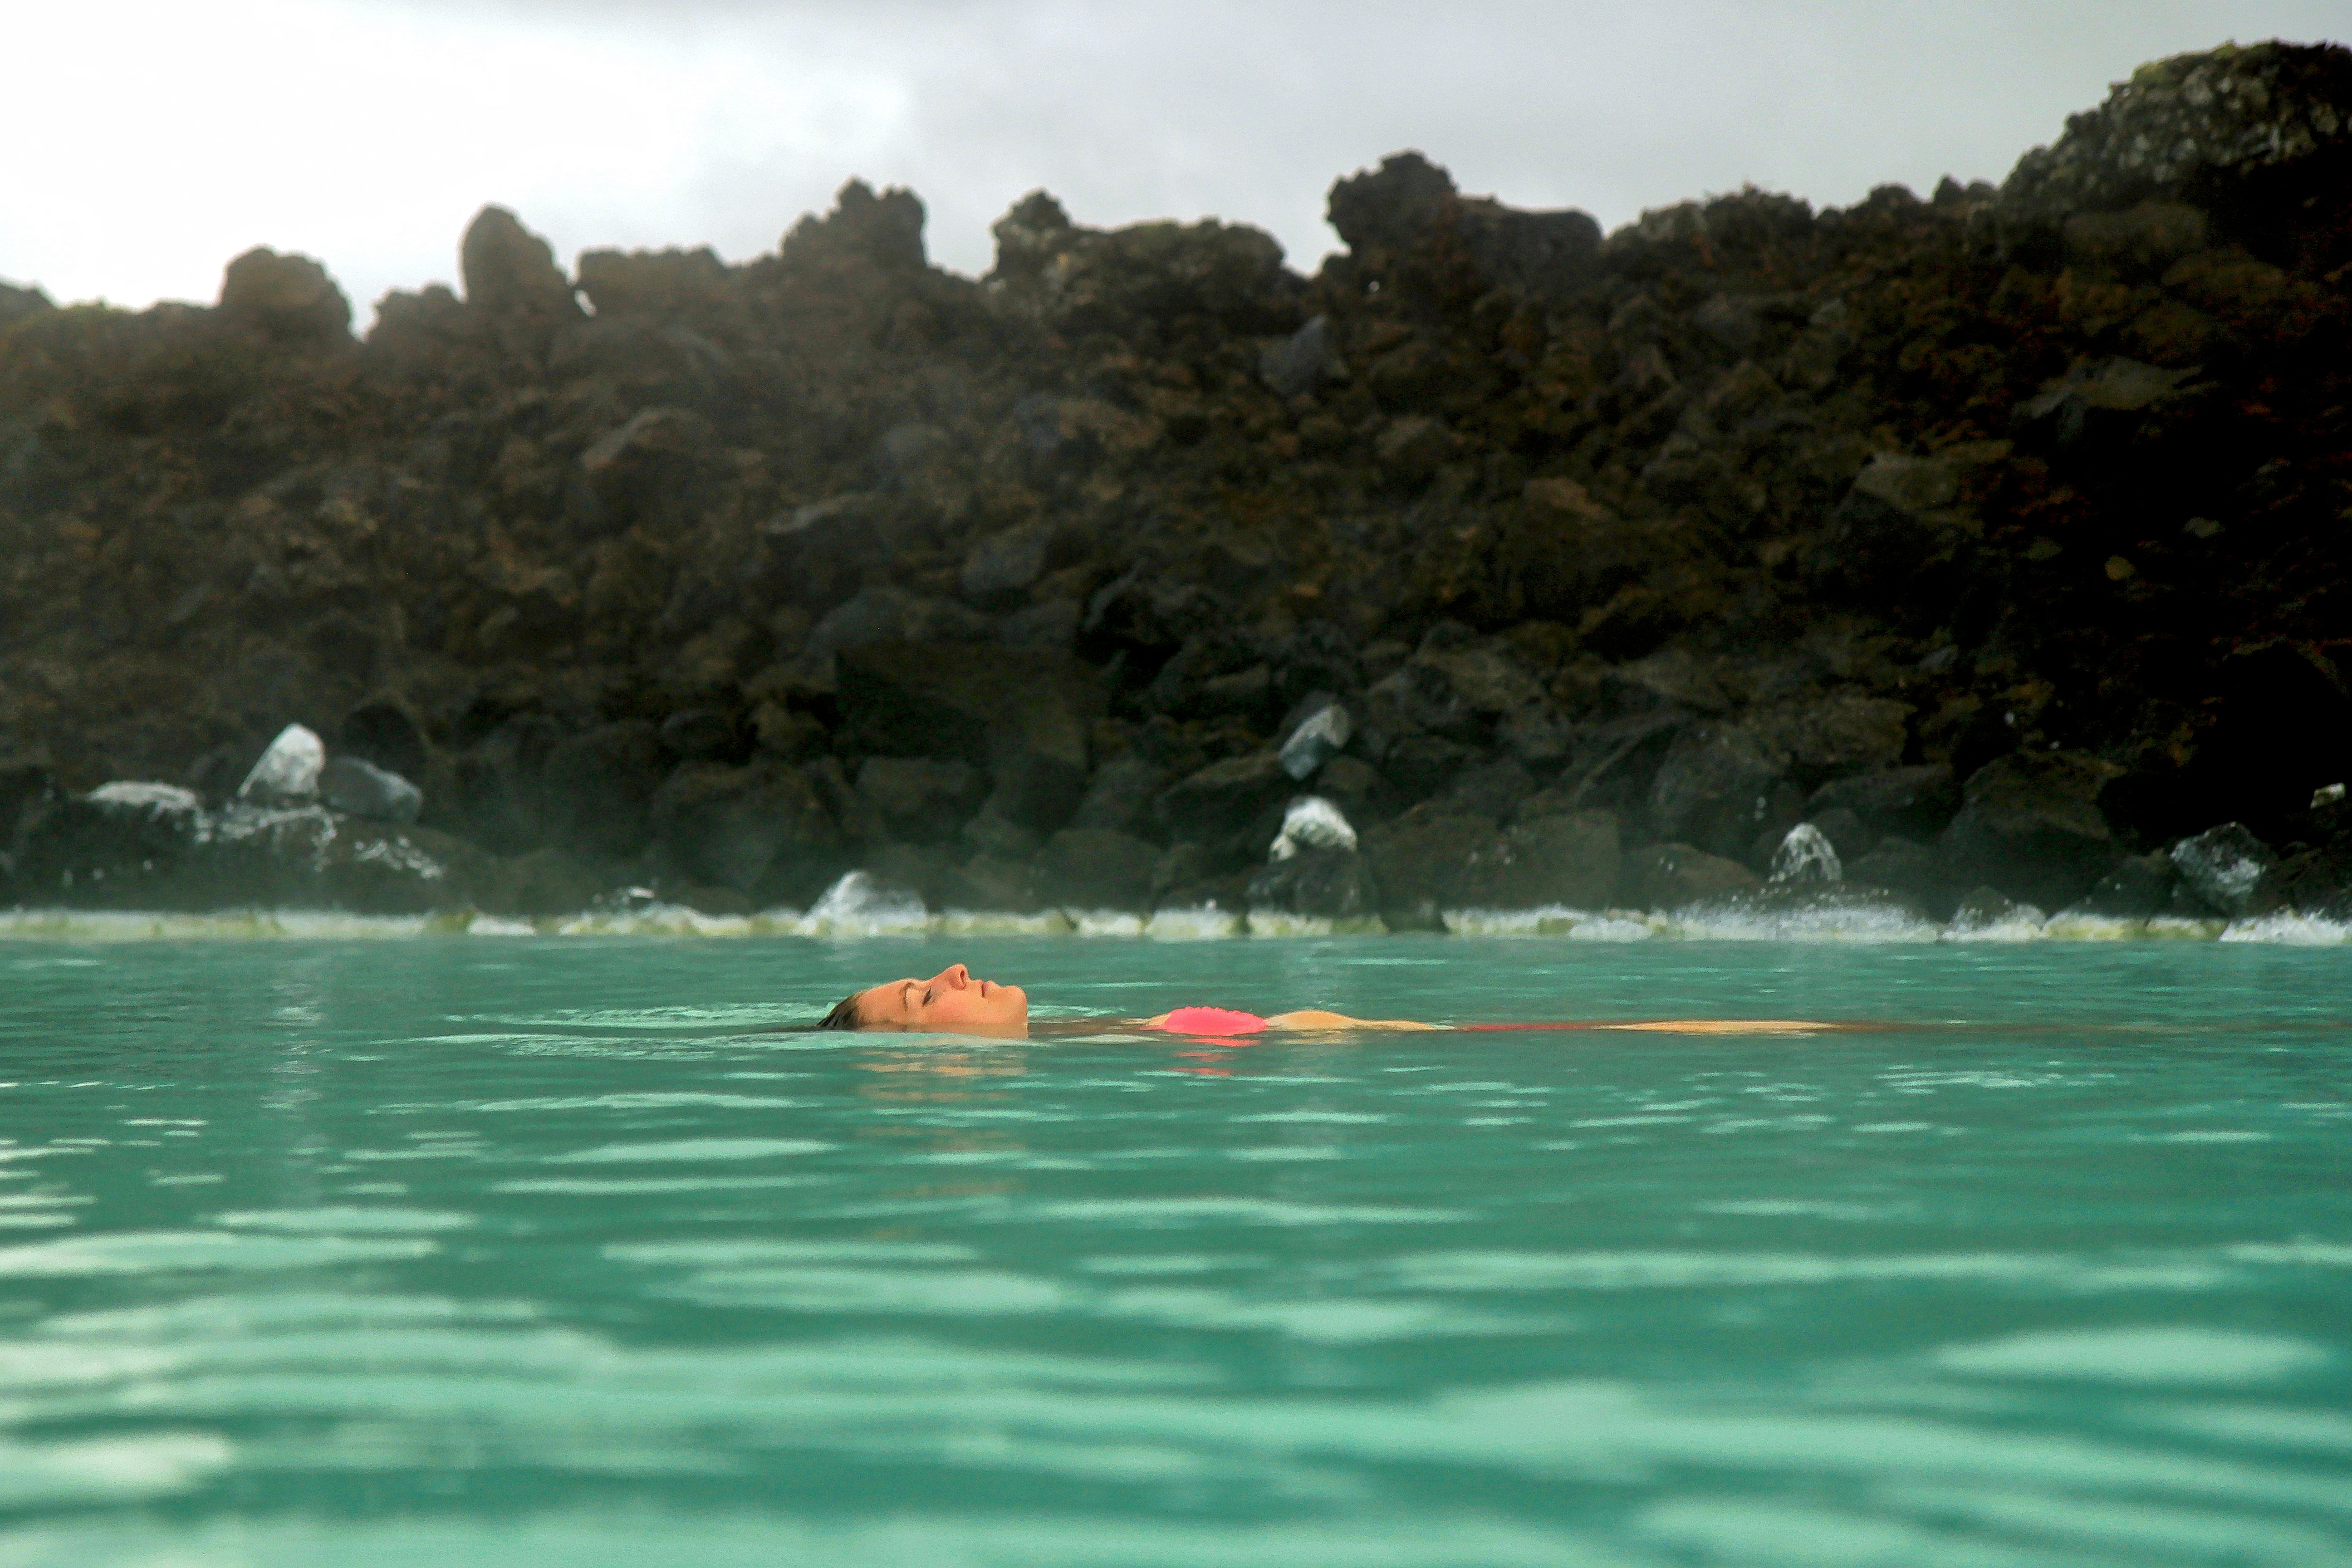
sea, boat, paddle, vehicle, bay, kayak, sports equipment, boating, kayaking, sea kayak